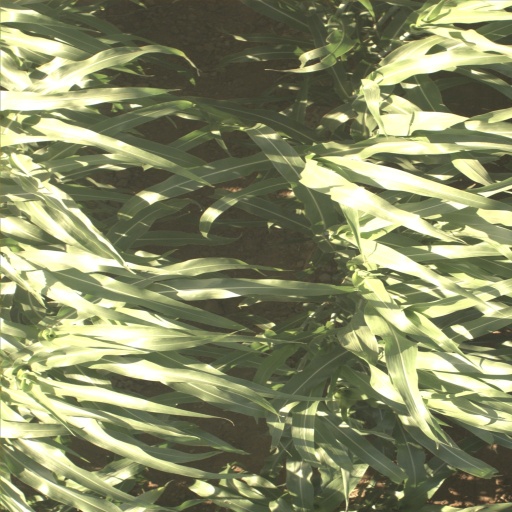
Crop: sorghum